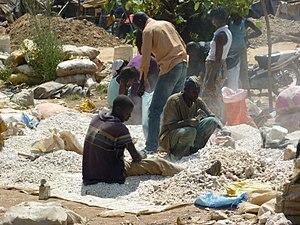
Espace de concassage de gravier par des hommes et femmes dans une zone rurale de la Côte d'Ivoire. This is an image of ""African people at work"" from Ivory Coast"
Le concassage est l'action de concasser, c'est-à-dire de réduire en petites parties, avec un outil, quelque matière dure ou sèche, comme le sucre, le poivre, la pierre, le minerai, etc.